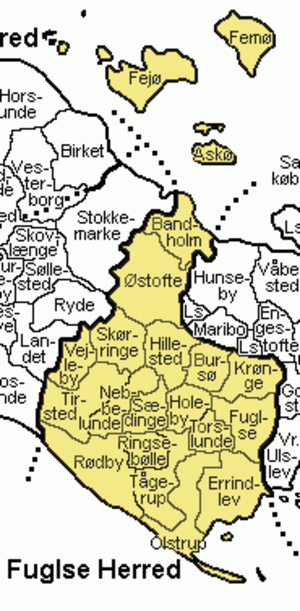
Fuglse Herred
Fuglse Herred var et herred i Maribo Amt. Herredet hørte oprindeligt under Ålholm Len, der i 1662 blev ændret til Ålholm Amt, indtil det i 1803 blev en del af Maribo Amt.